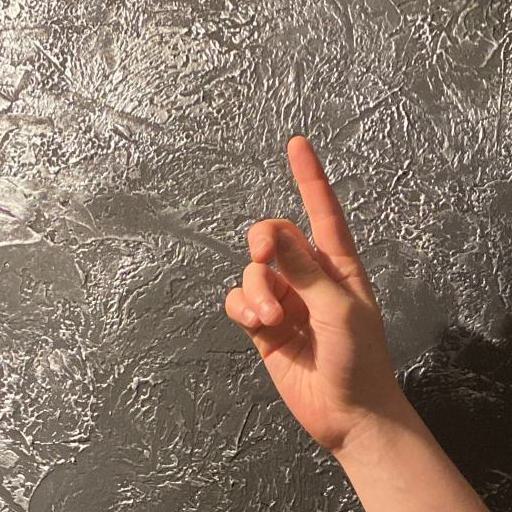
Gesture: one